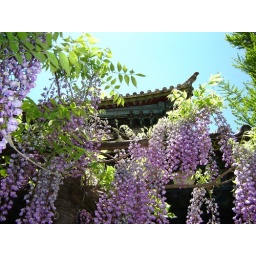
Purple flowers in the sky